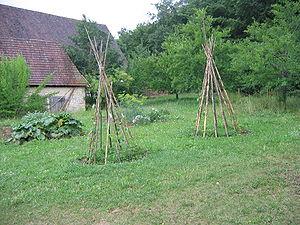
Les haricots verts sont des gousses immatures du haricot commun consommées comme légumes. Selon les variétés, leur couleur peut varier entre le jaune, le vert et le violet.